2020–2021 U.S. troop withdrawal from Afghanistan

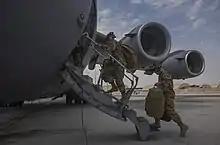
American airmen board a C-17 at Al Udeid Air Base during the withdrawal, 27 April 2021

The United States Armed Forces completed their withdrawal from Afghanistan on 30 August 2021, marking the end of the 2001–2021 war. In February 2020, the Trump administration and the Taliban signed the United States–Taliban deal in Doha, Qatar, which stipulated fighting restrictions for both the US and the Taliban, and in return for the Taliban's counter-terrorism commitments, provided for the withdrawal of all NATO forces from Afghanistan by 1 May 2021. Following the deal, the US dramatically reduced the number of air attacks on the Taliban to the detriment of the Afghan National Security Forces (ANSF), and its fight against the Taliban insurgency.